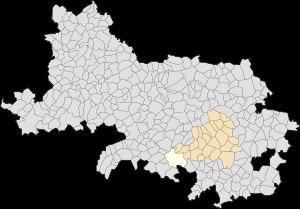
Bucquoy est une commune française située dans le département du Pas-de-Calais en région Hauts-de-France.